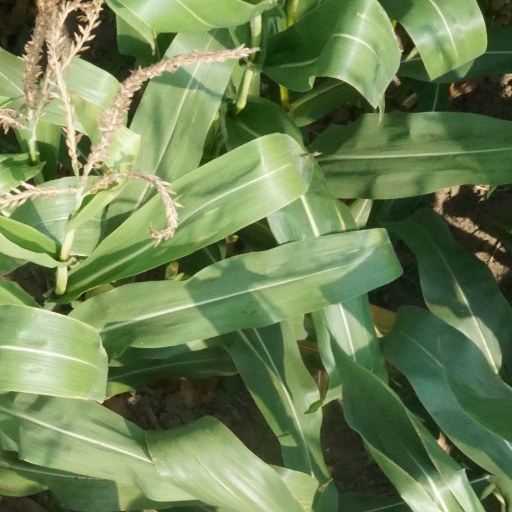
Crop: maize; corn